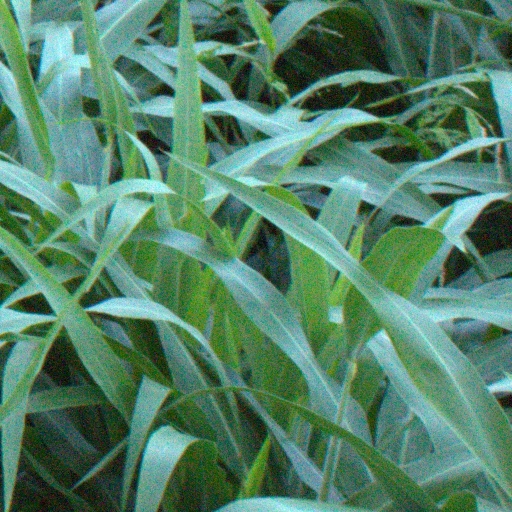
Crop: sorghum